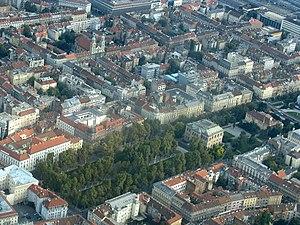
La place Nikola Šubić Zrinski est une place arborée de Zagreb, en Croatie.